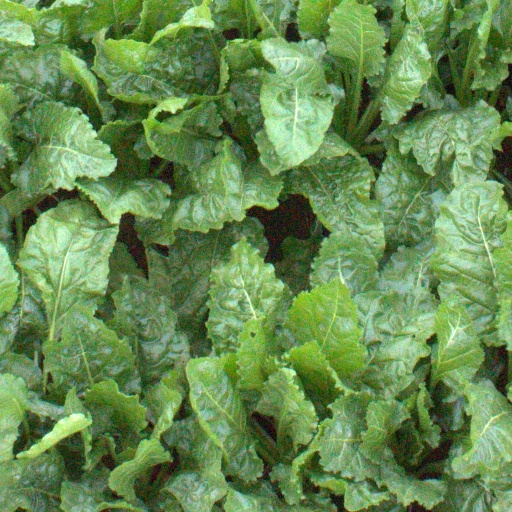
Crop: sugar beet